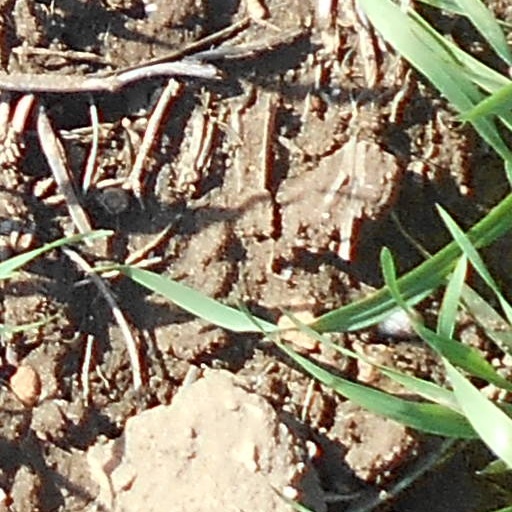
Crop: wheat